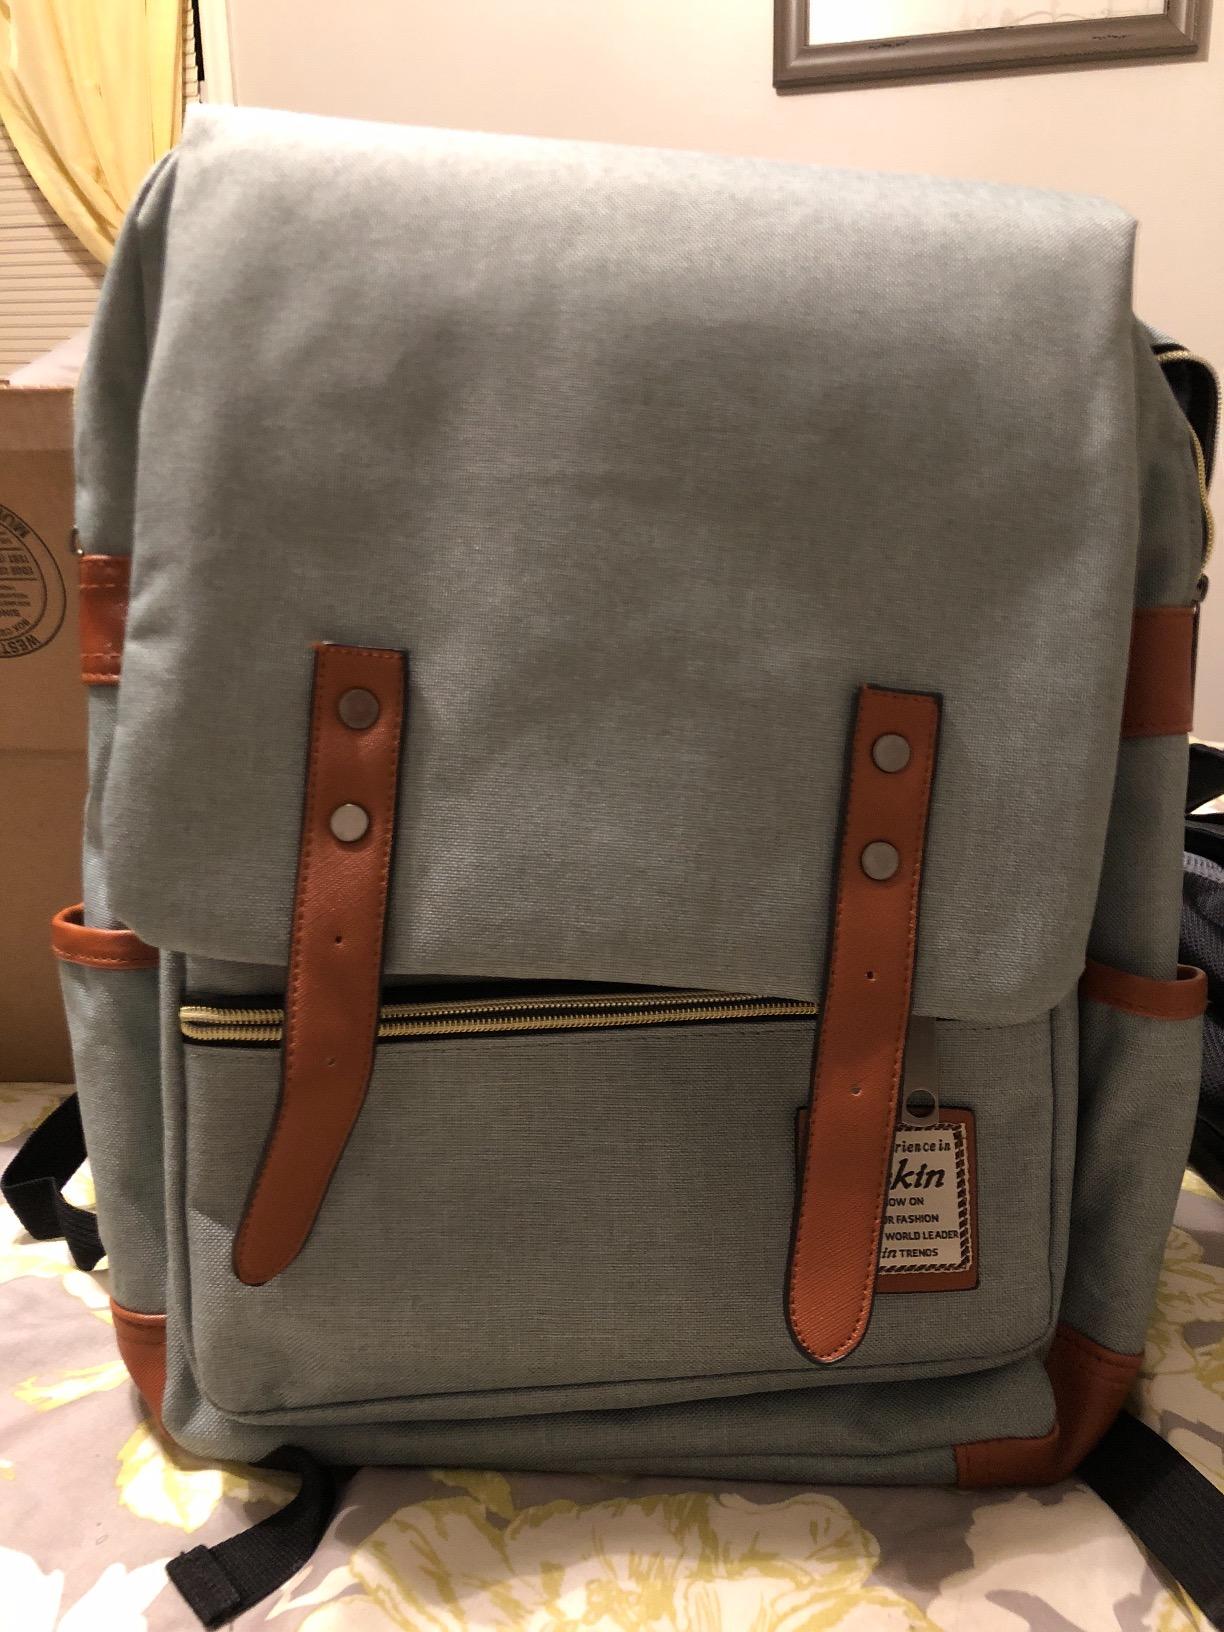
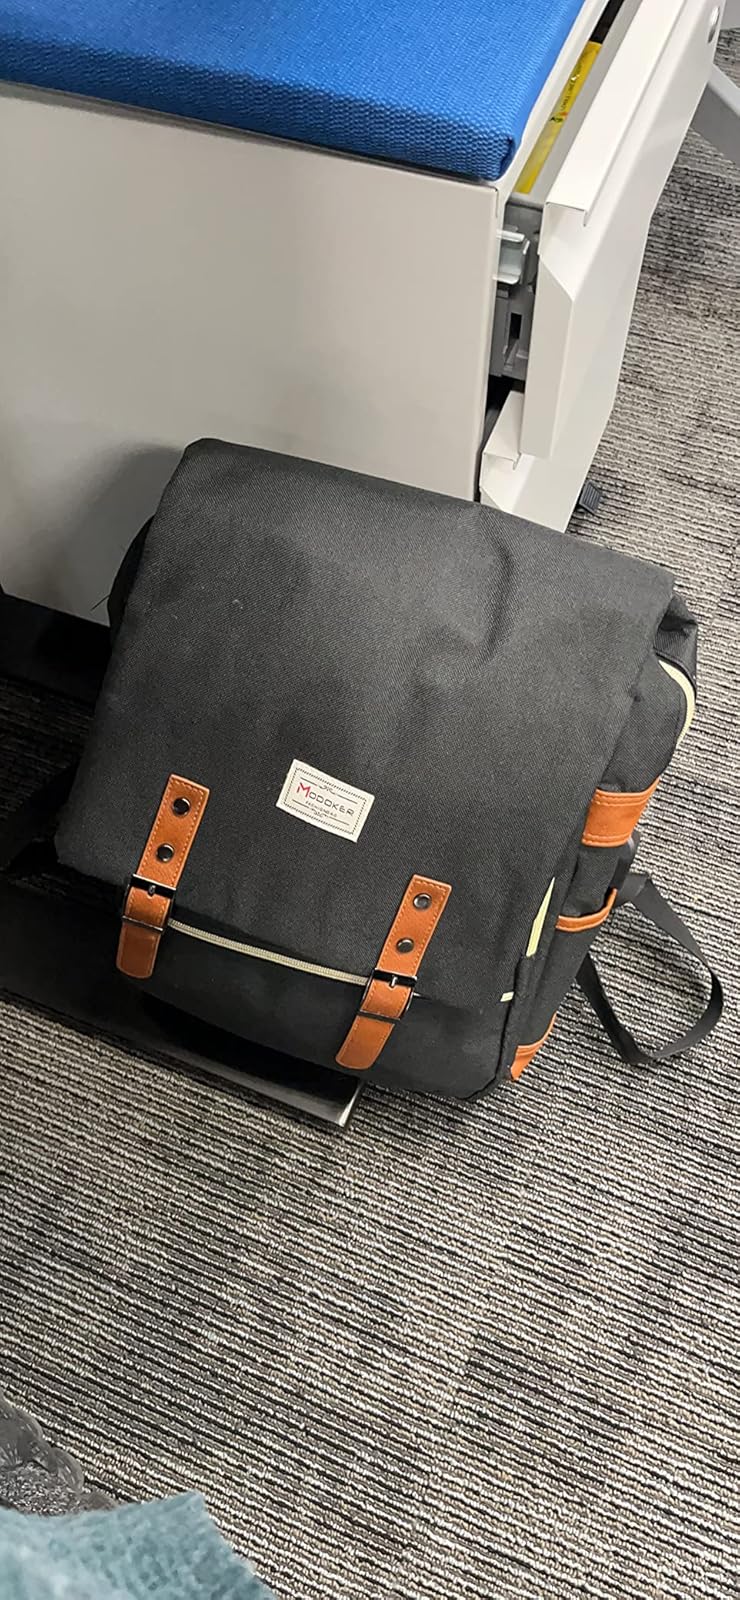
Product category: bag
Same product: no